Carl Gottlieb Peschel

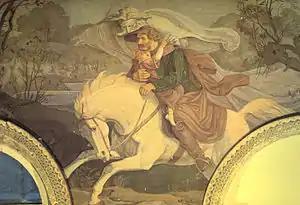
Scene from Goethe's poem "Der Erlkönig". (Fresco at the "Belvedere", c.1837)

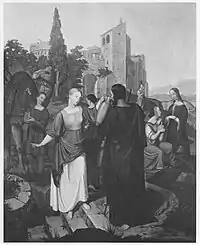
Eliezer and Rebecca at the Well

Carl Gottlieb Peschel (31 March 1798, Dresden – 3 July 1879, Dresden) was a German painter. He was a member of the Nazarene movement.